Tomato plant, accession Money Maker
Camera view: vertical (180 deg); turntable rotation: 210 degrees
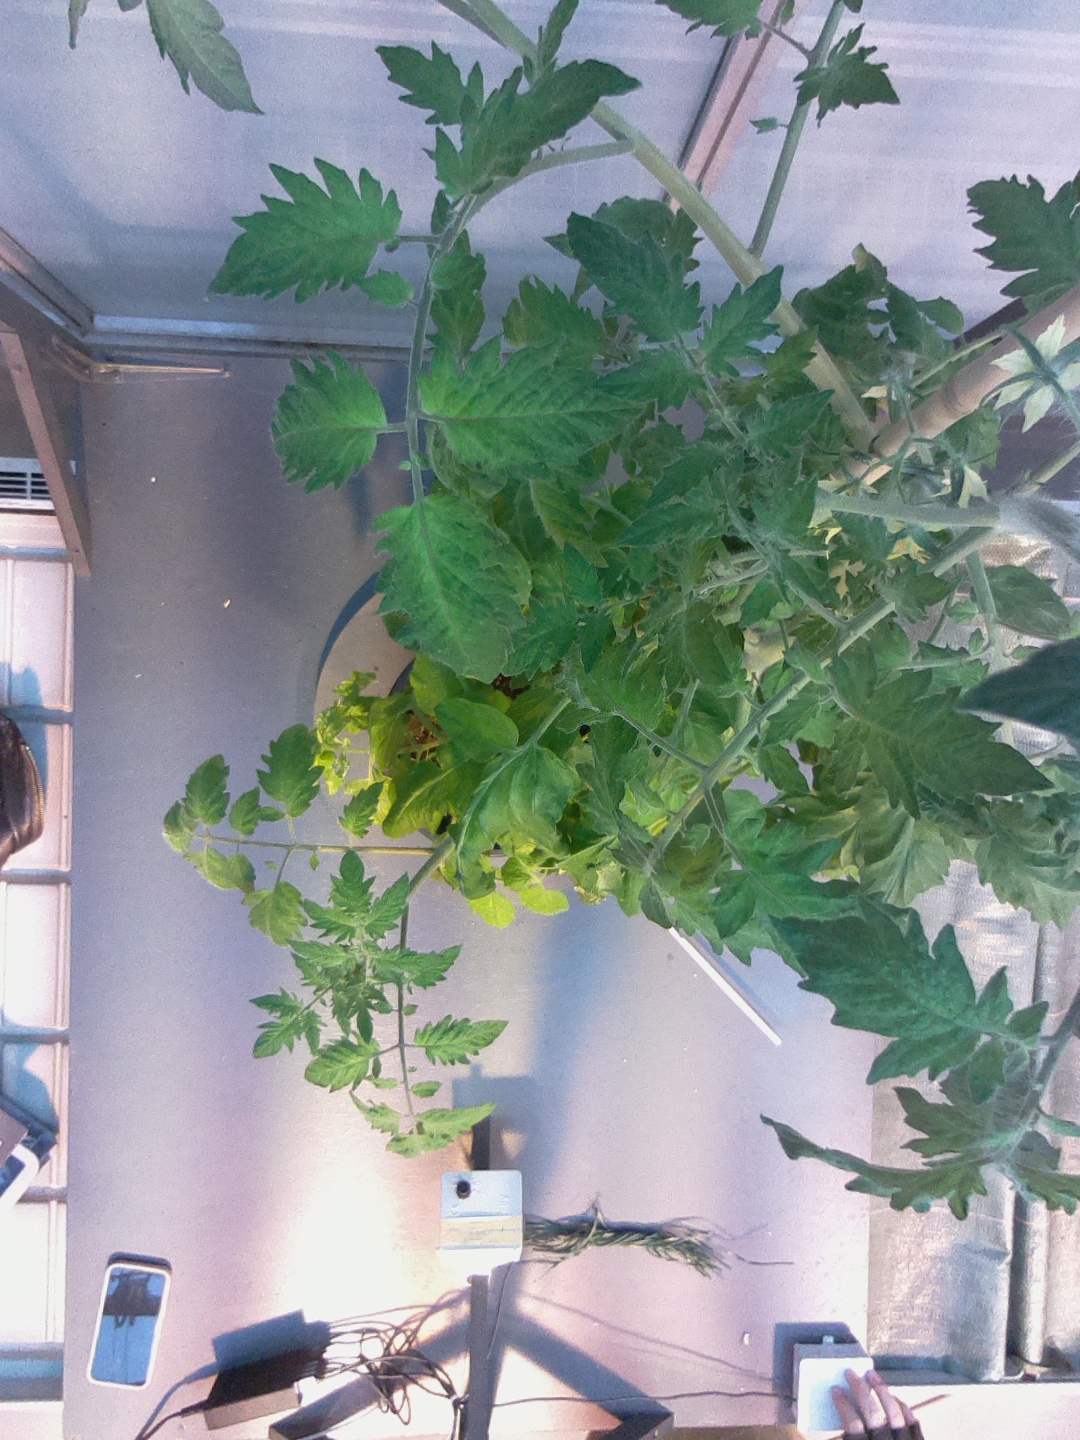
BBCH growth stage 70: Fruits at the main stem or branches visibles